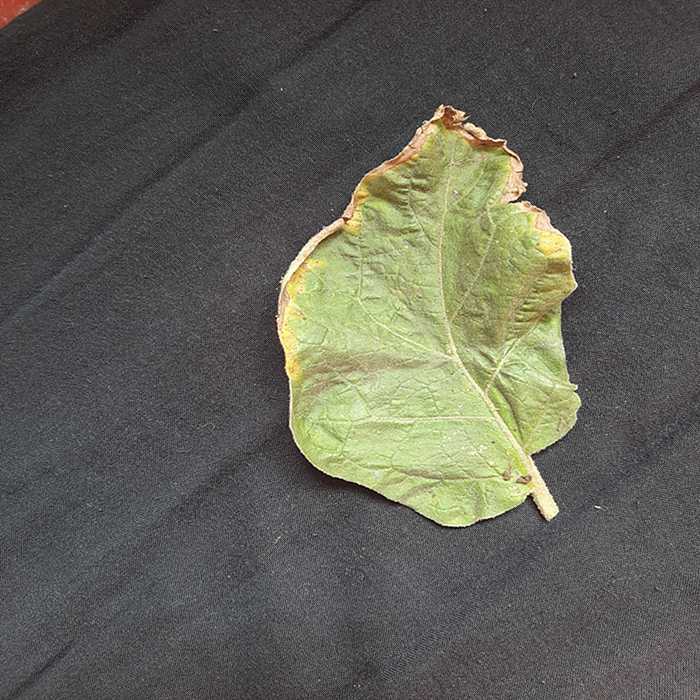
Plant: Eggplant
Label: Eggplant begomovirus